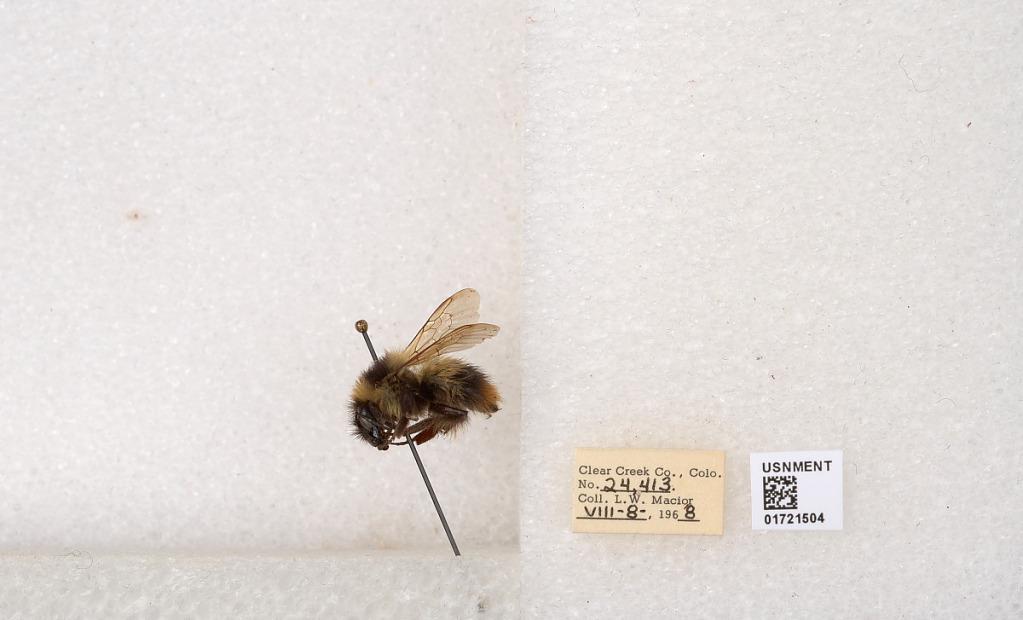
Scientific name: Bombus kirbyellus
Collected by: L. Macior
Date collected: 1968-8-8
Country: United States
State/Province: Colorado
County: Clear Creek
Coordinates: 39.6891, -105.644